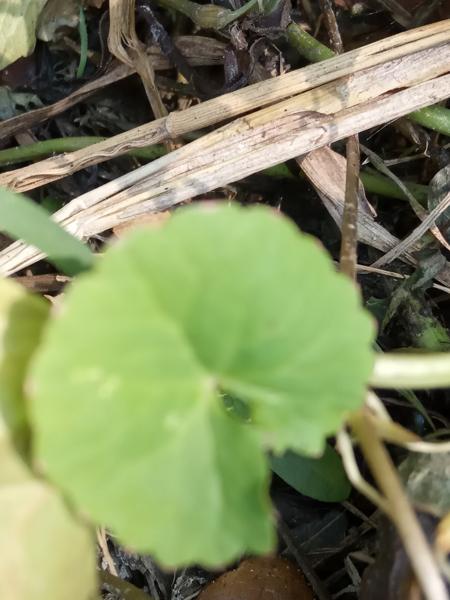
Weed species: Centella asiatica